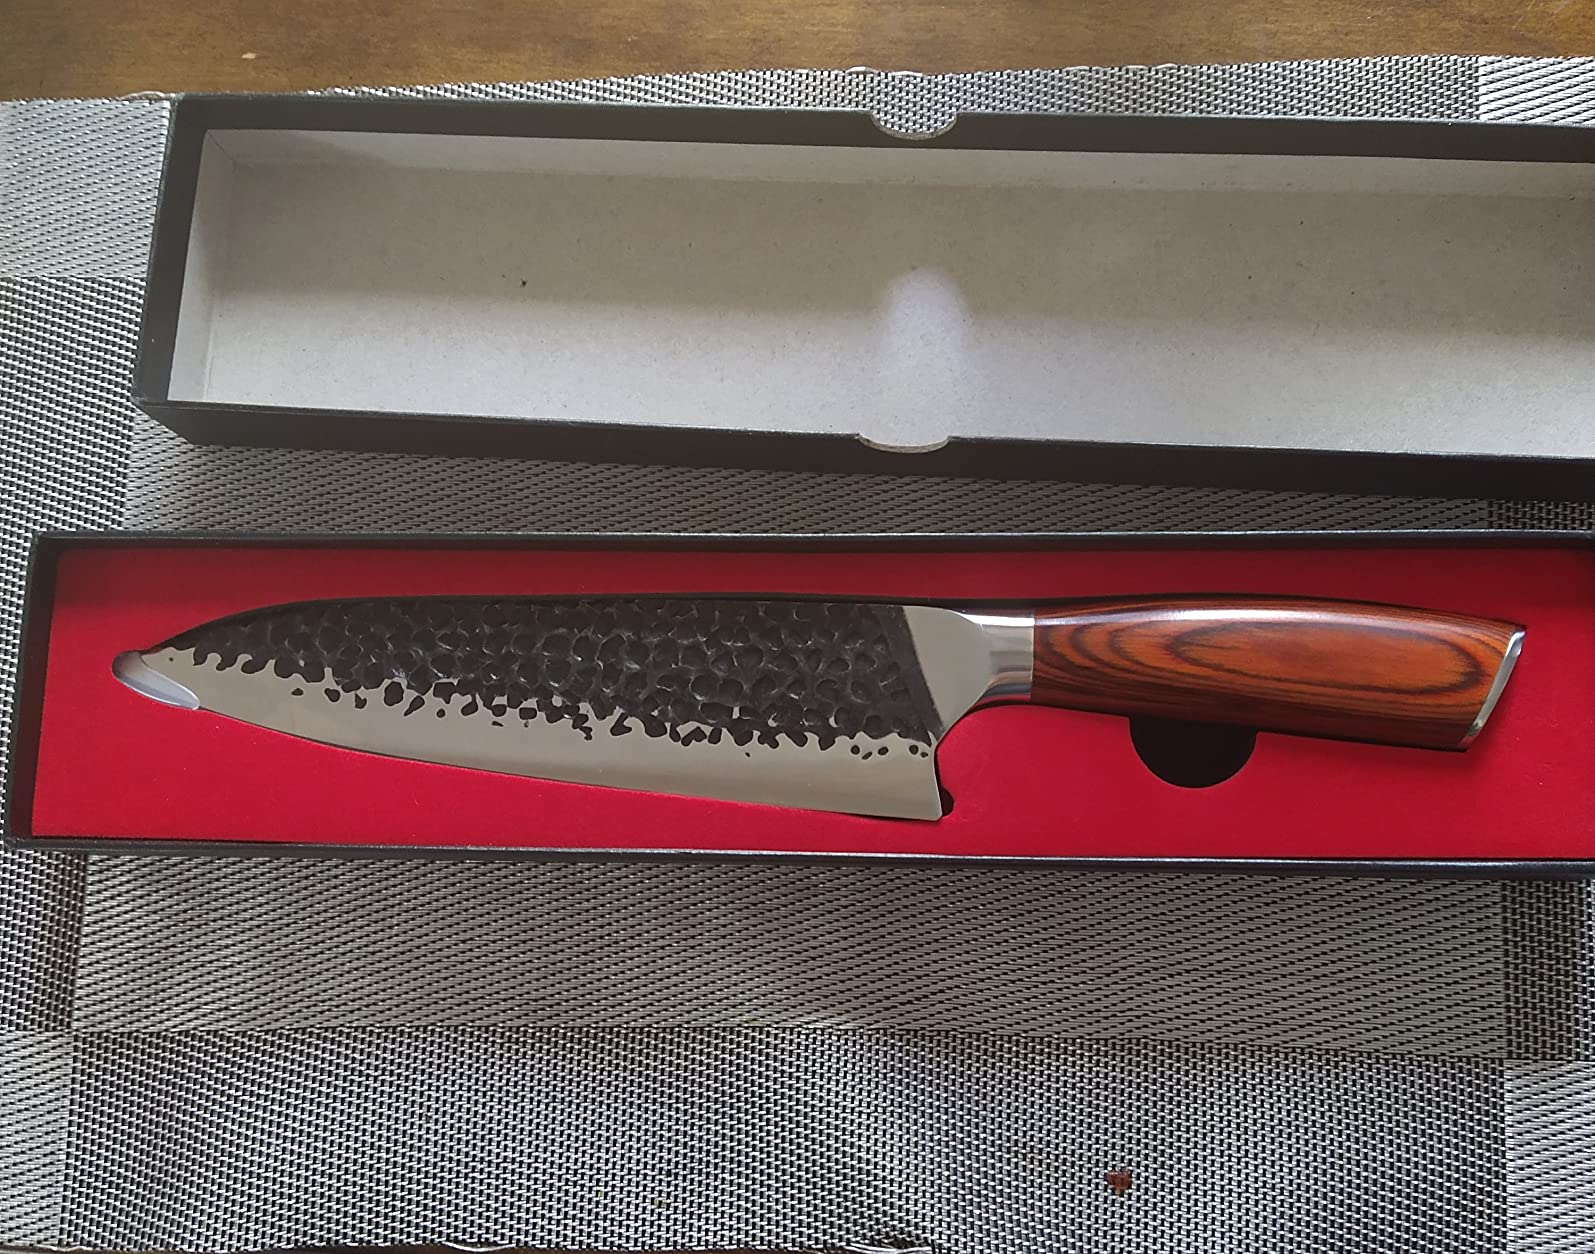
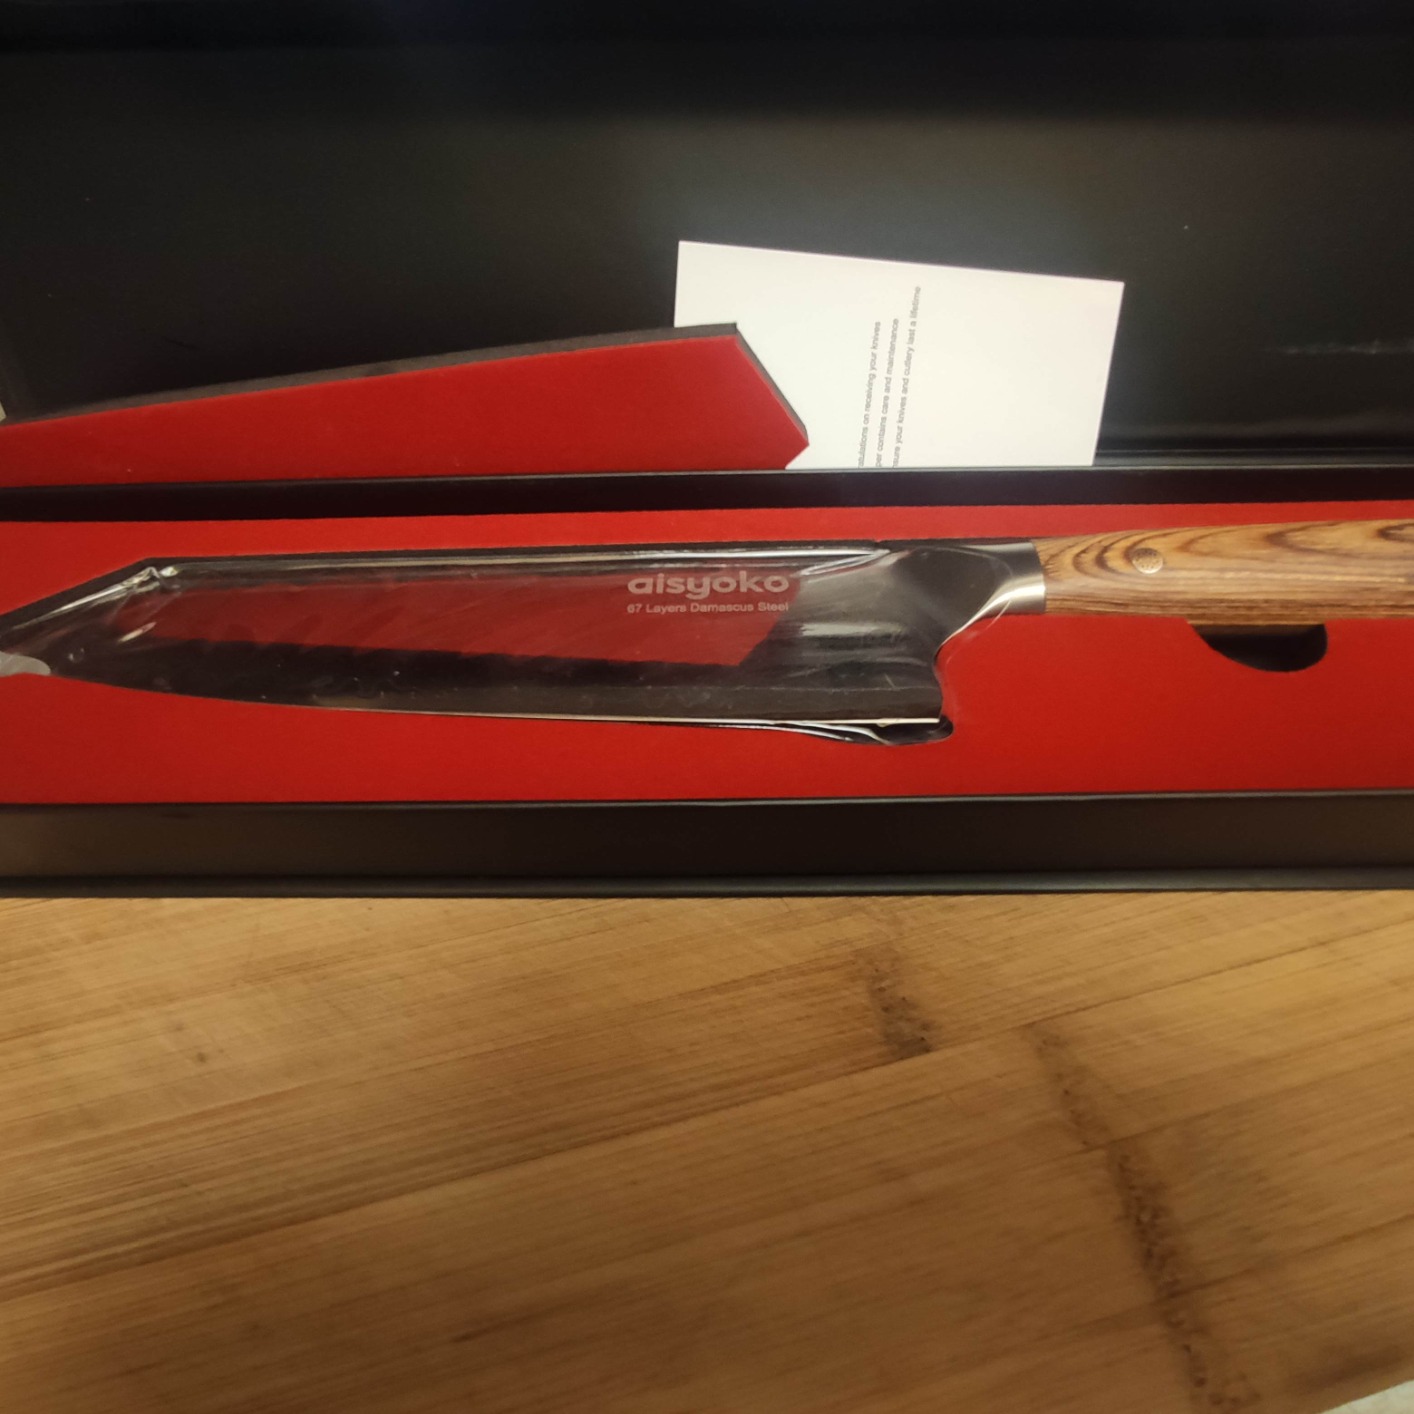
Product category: items_knife
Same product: no